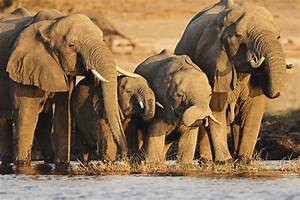
Label: elephant